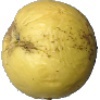
Label: Apple Golden 1